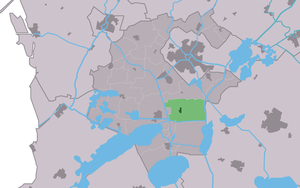
Hommerts est un village de la commune néerlandaise de Súdwest-Fryslân, dans la province de Frise. Son nom en frison est De Hommerts.